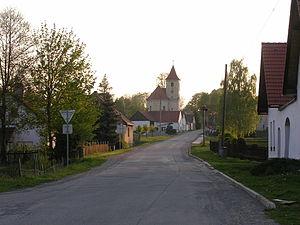
Lidmaň est une commune du district de Pelhřimov, dans la région de Vysočina, en République tchèque. Sa population s'élevait à 280 habitants en 2019.